Answer in natural language. Consider the 3D positions of the objects in the scene and not just the 2D positions in the image. Is the centerpoint of  black bar stool (marked B) at a higher height than blue recycling bin with symbol (marked C)? Choose between the following options: no or yes
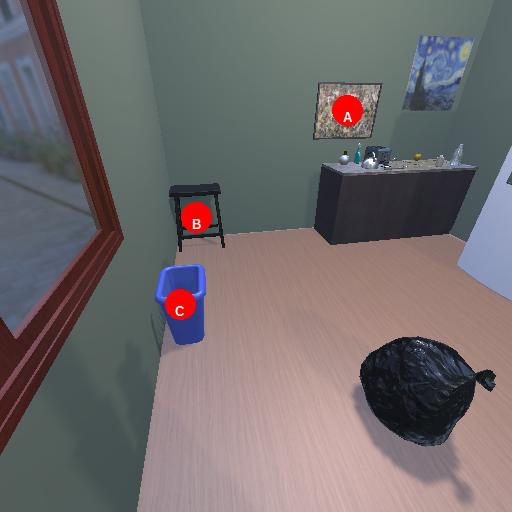
<answer>yes</answer>